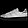
Label: Sneaker